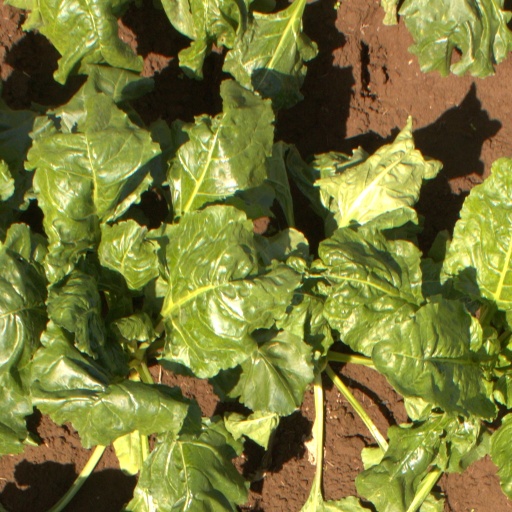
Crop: sugar beet